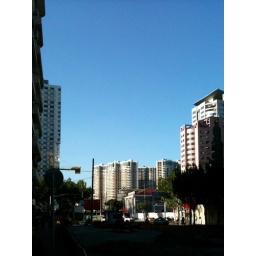
The air is really clean. I have never seen such a blue sky in Shanghai.